Nicholas Ferrar

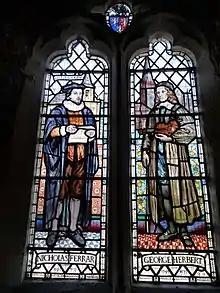
Stained-glass window at St Andrew's church, Bemerton, of Ferrar and George Herbert

The Ferrar family was deeply involved in the Virginia Company of London. His family home was often visited by Sir Walter Raleigh, half-brother of Sir Humphrey Gilbert. Upon returning to London, Ferrar found that the family fortunes, primarily invested in Virginia, were under threat.